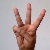
The image shows a hand gesture representing the letter 'W' in Indian Sign Language.